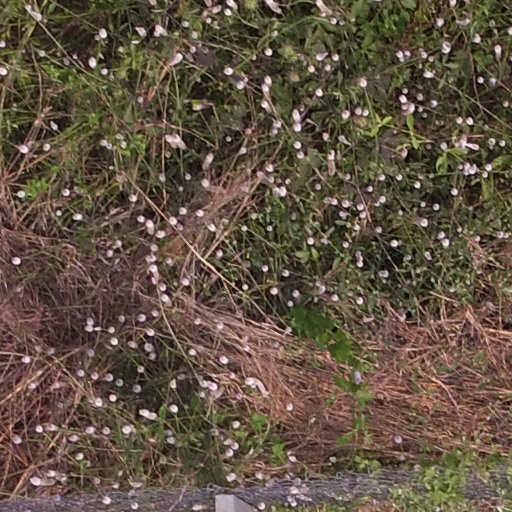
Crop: maize; corn